List of birds of Nicaragua

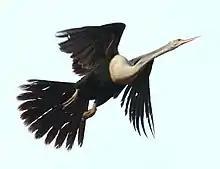
Anhinga

Frigatebirds are large seabirds usually found over tropical oceans. They are large, black-and-white, or completely black, with long wings and deeply forked tails. The males have colored inflatable throat pouches. They do not swim or walk and cannot take off from a flat surface. Having the largest wingspan-to-body-weight ratio of any bird, they are essentially aerial, able to stay aloft for more than a week.